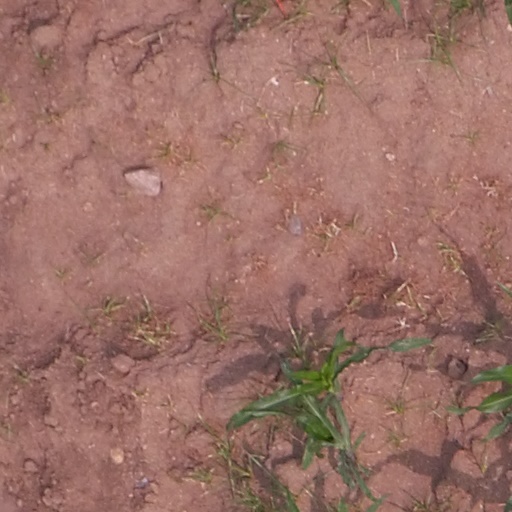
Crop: maize; corn